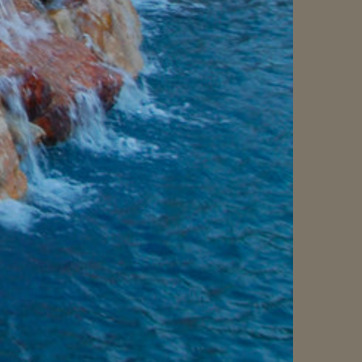
Material: water